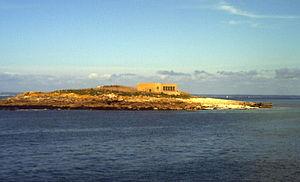
Îlot de Brunec, dans l'archipel des Glénan
L'île de Brunec est une île de l'archipel des Glénan au sud de Fouesnant dans le Finistère.